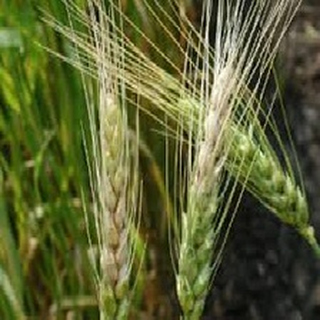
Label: wheat_fusarium_head_blight